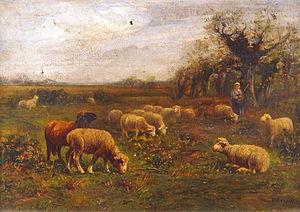
Albert Charpin, né à Grasse le 30 janvier 1842, et mort à Asnières-sur-Seine le 7 mars 1924, est un peintre français.